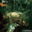
Label: forest